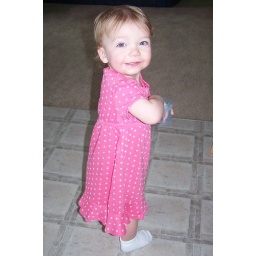
Lilybug in her cute new dress